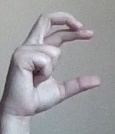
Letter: thal